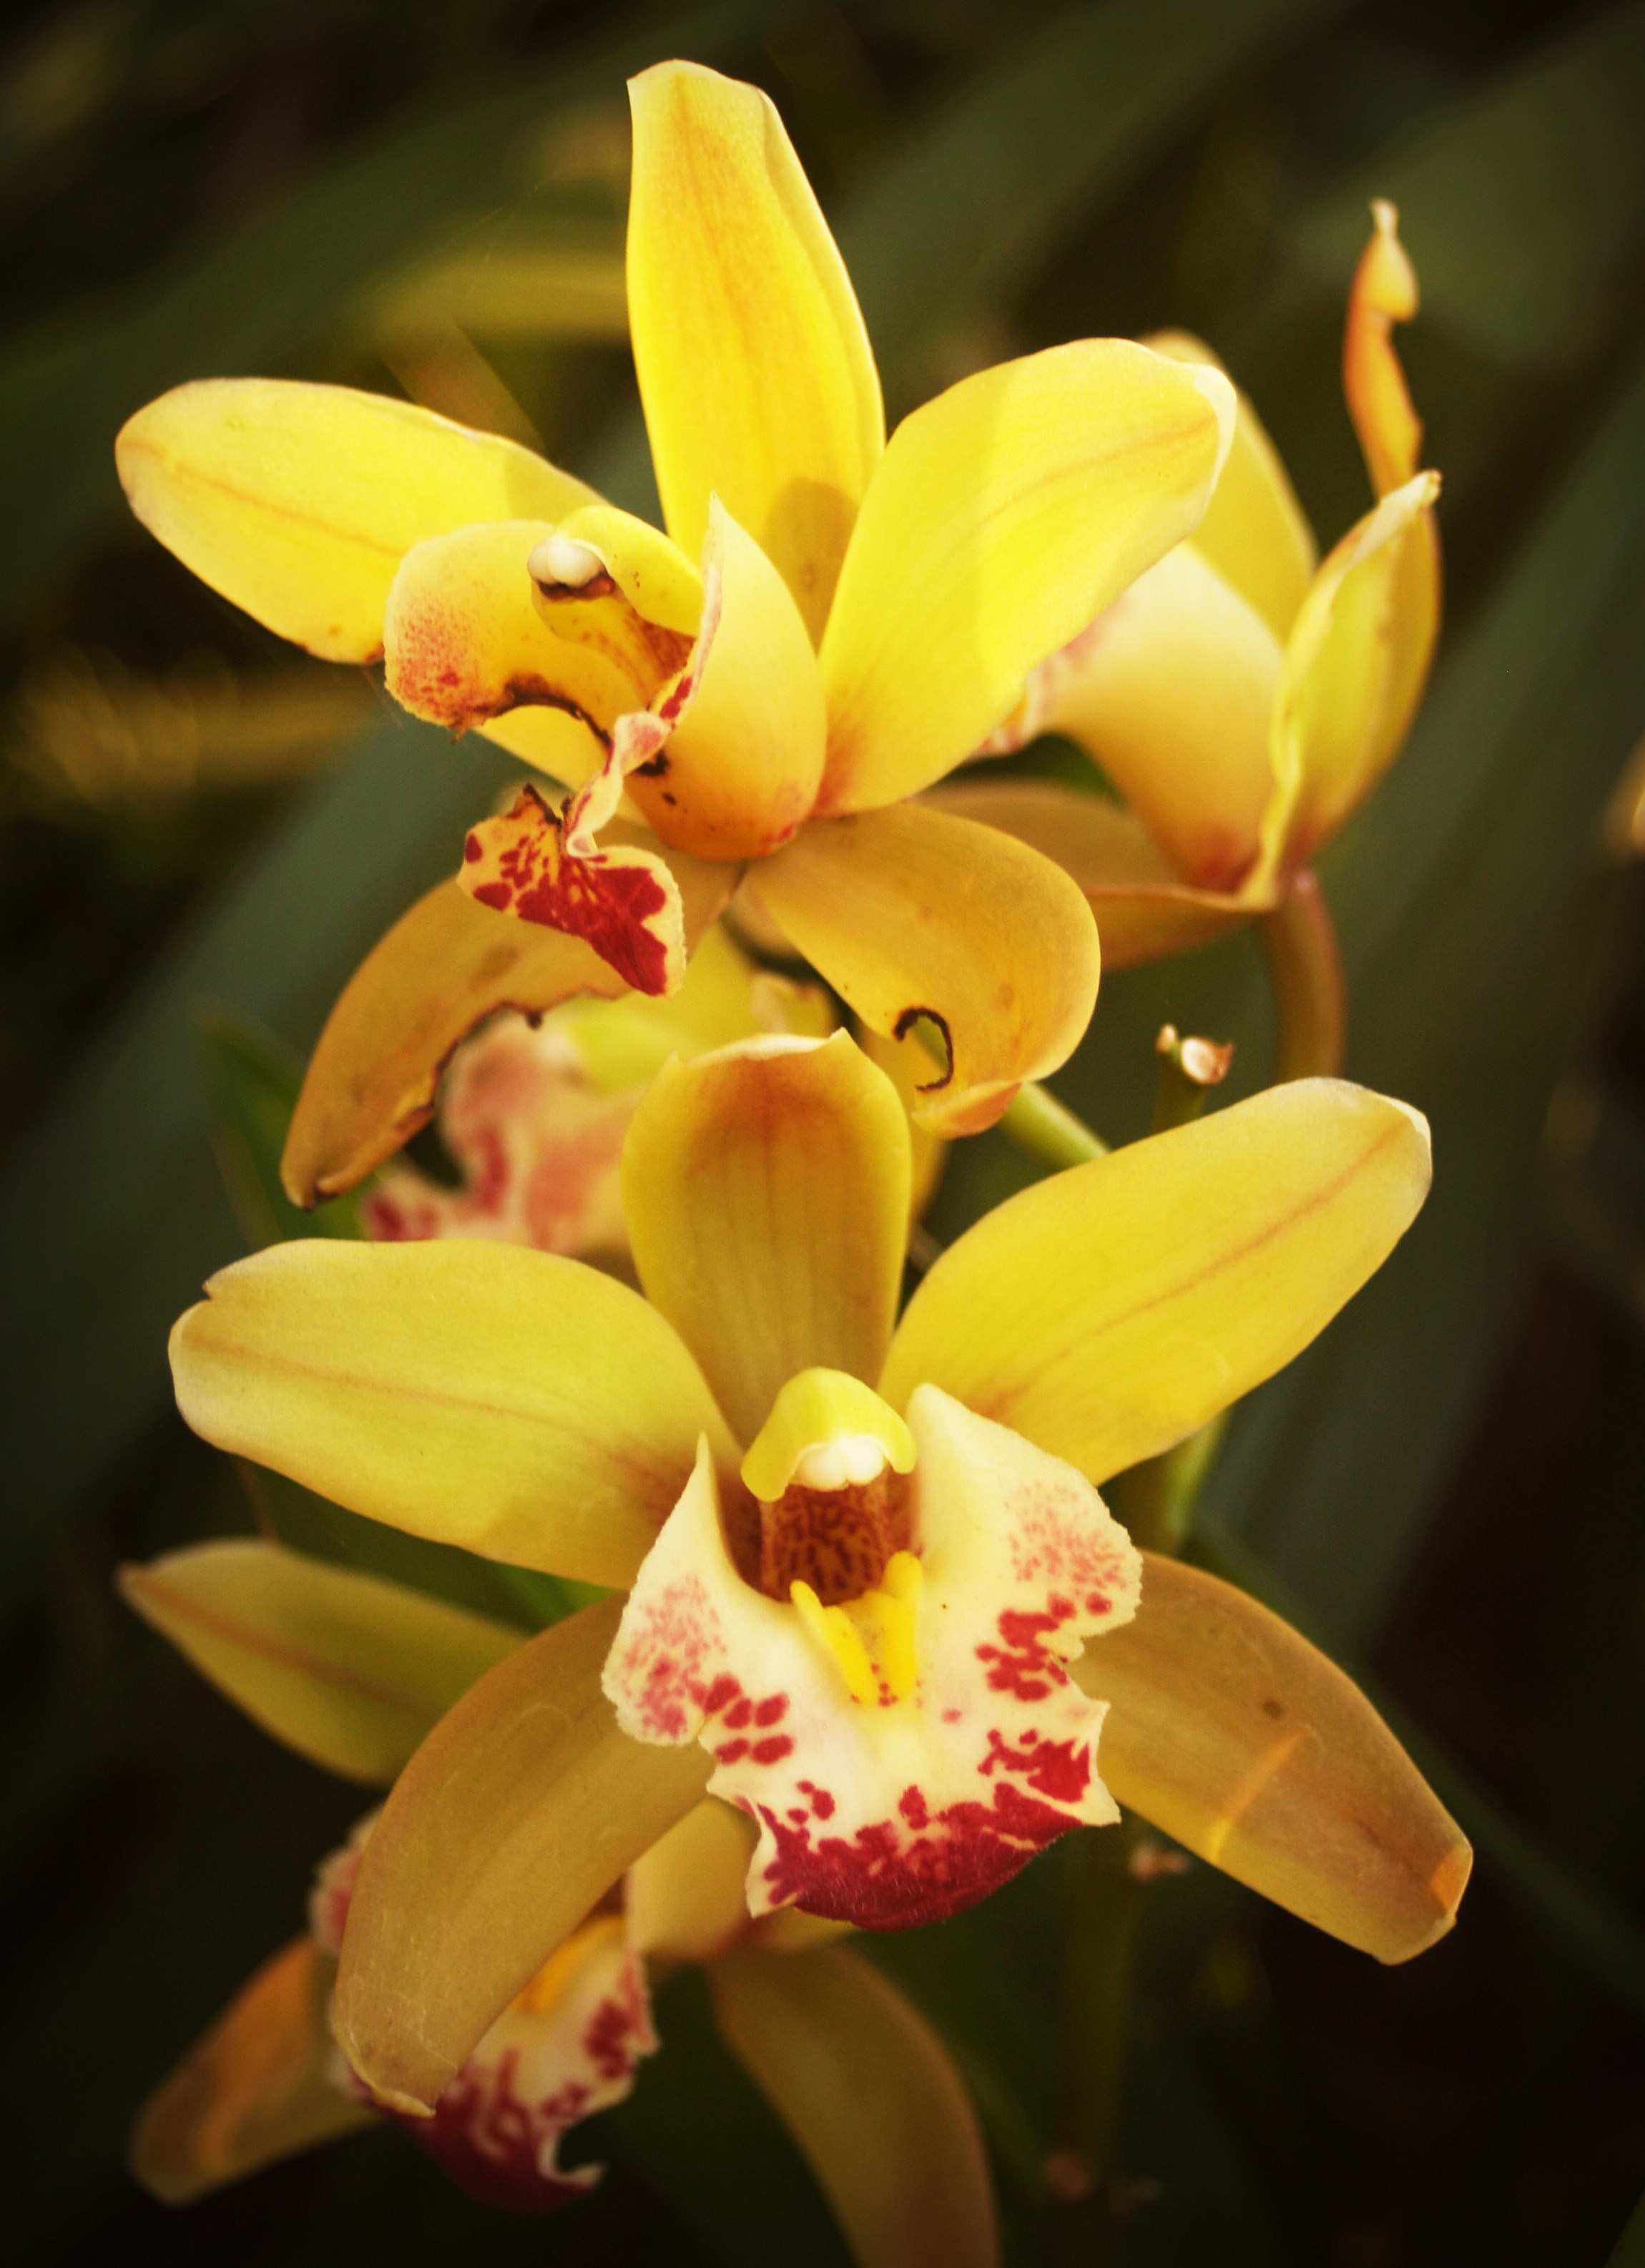
nature, blossom, growth, plant, white, flower, petal, bloom, isolated, green, red, collection, tropical, natural, fresh, botany, set, colorful, yellow, pink, flora, orchid, bright, collage, beauty, montage, vibrant, selection, macro photography, variation, flowering plant, cattleya, dendrobium, land plant, moth orchid, christmas orchid